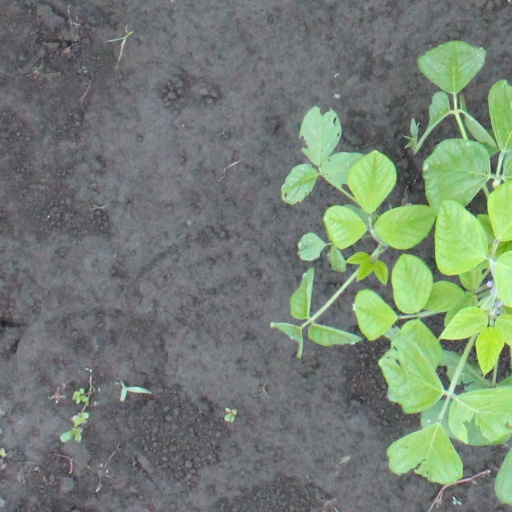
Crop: soybean